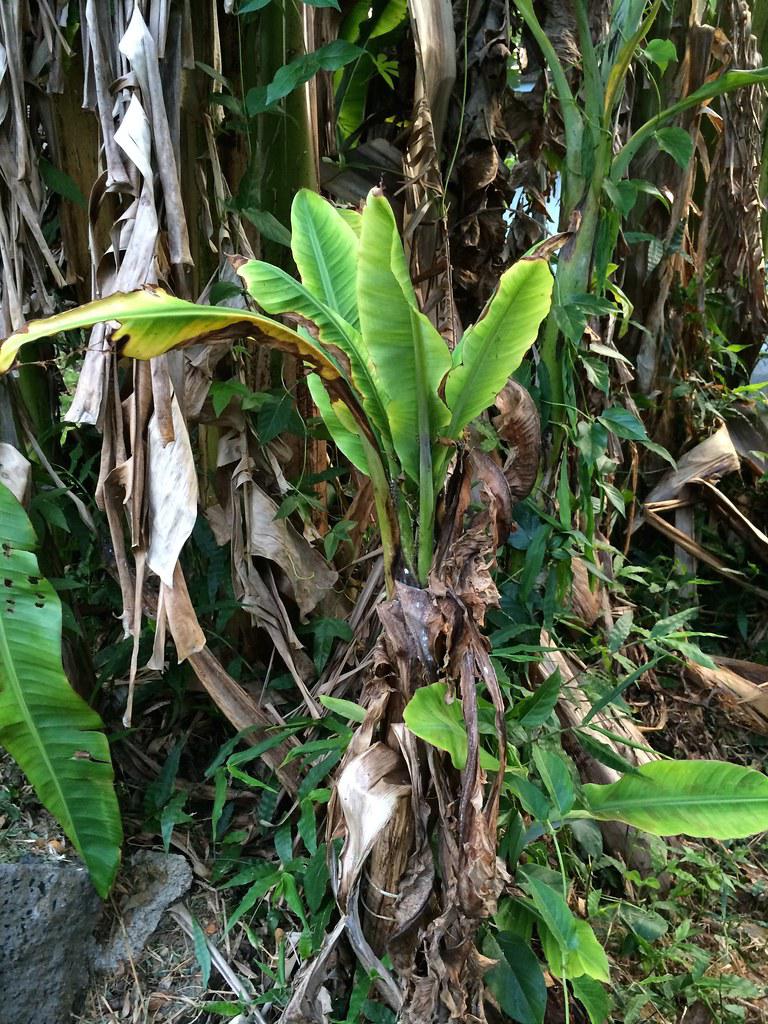
Plant: Banana
Disease: banana bunchy top